Kryształy Czasu

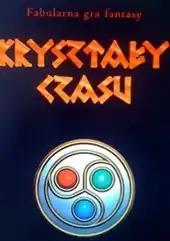

Kryształy Czasu (Crystals of Time) was one of the first Polish role-playing games.